Hernán Montenegro

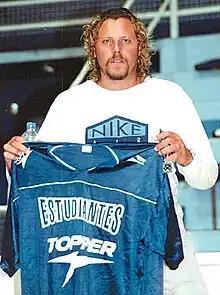
Montenegro in 2009

Hernán Abel Montenegro (born August 8, 1966) is an Argentine former basketball player. He is considered one of the best Latin America centers ever by journalists and colleagues. Montenegro was also a very charismatic player, nicknamed "El Loco" ("The Crazy One" in Spanish), due to his eccentric behaviour on and off the court.